Pieter van Bloemen

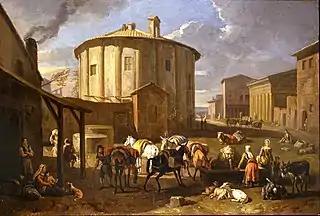
"The Temple of Vesta"

Pieter returned to Antwerp in 1694 and Norbert left for Amsterdam before 1724, while Jan Frans remained in Rome for the rest of his life.